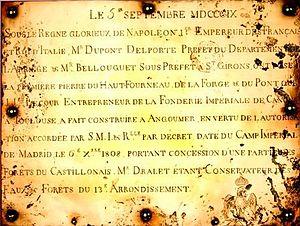
Pose de la 1e pierre, suite au décret de Napoléon 1er, le 5 septembre 1809
La société des Papeteries Léon Martin, est une fabrique de papier connue pour ses papiers minces, fondée à Engomer en 1895 par Léon Alexandre Martin. Elle est toujours indépendante, détenue et dirigée par la famille Martin.